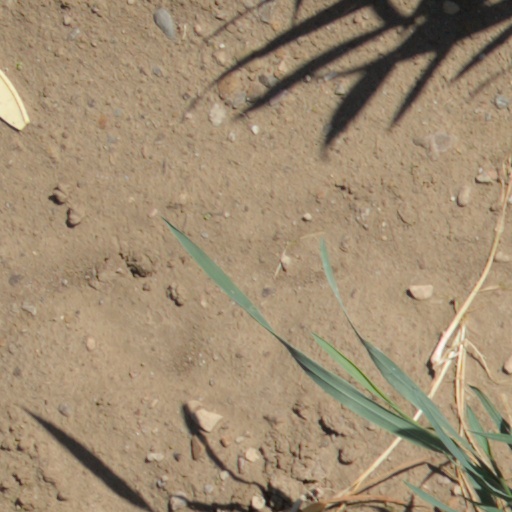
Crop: wheat